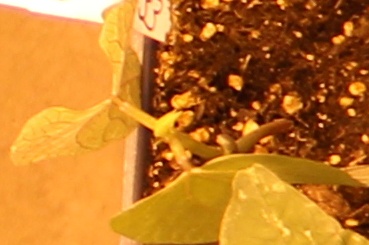
Label: Blackbean